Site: brandenburg
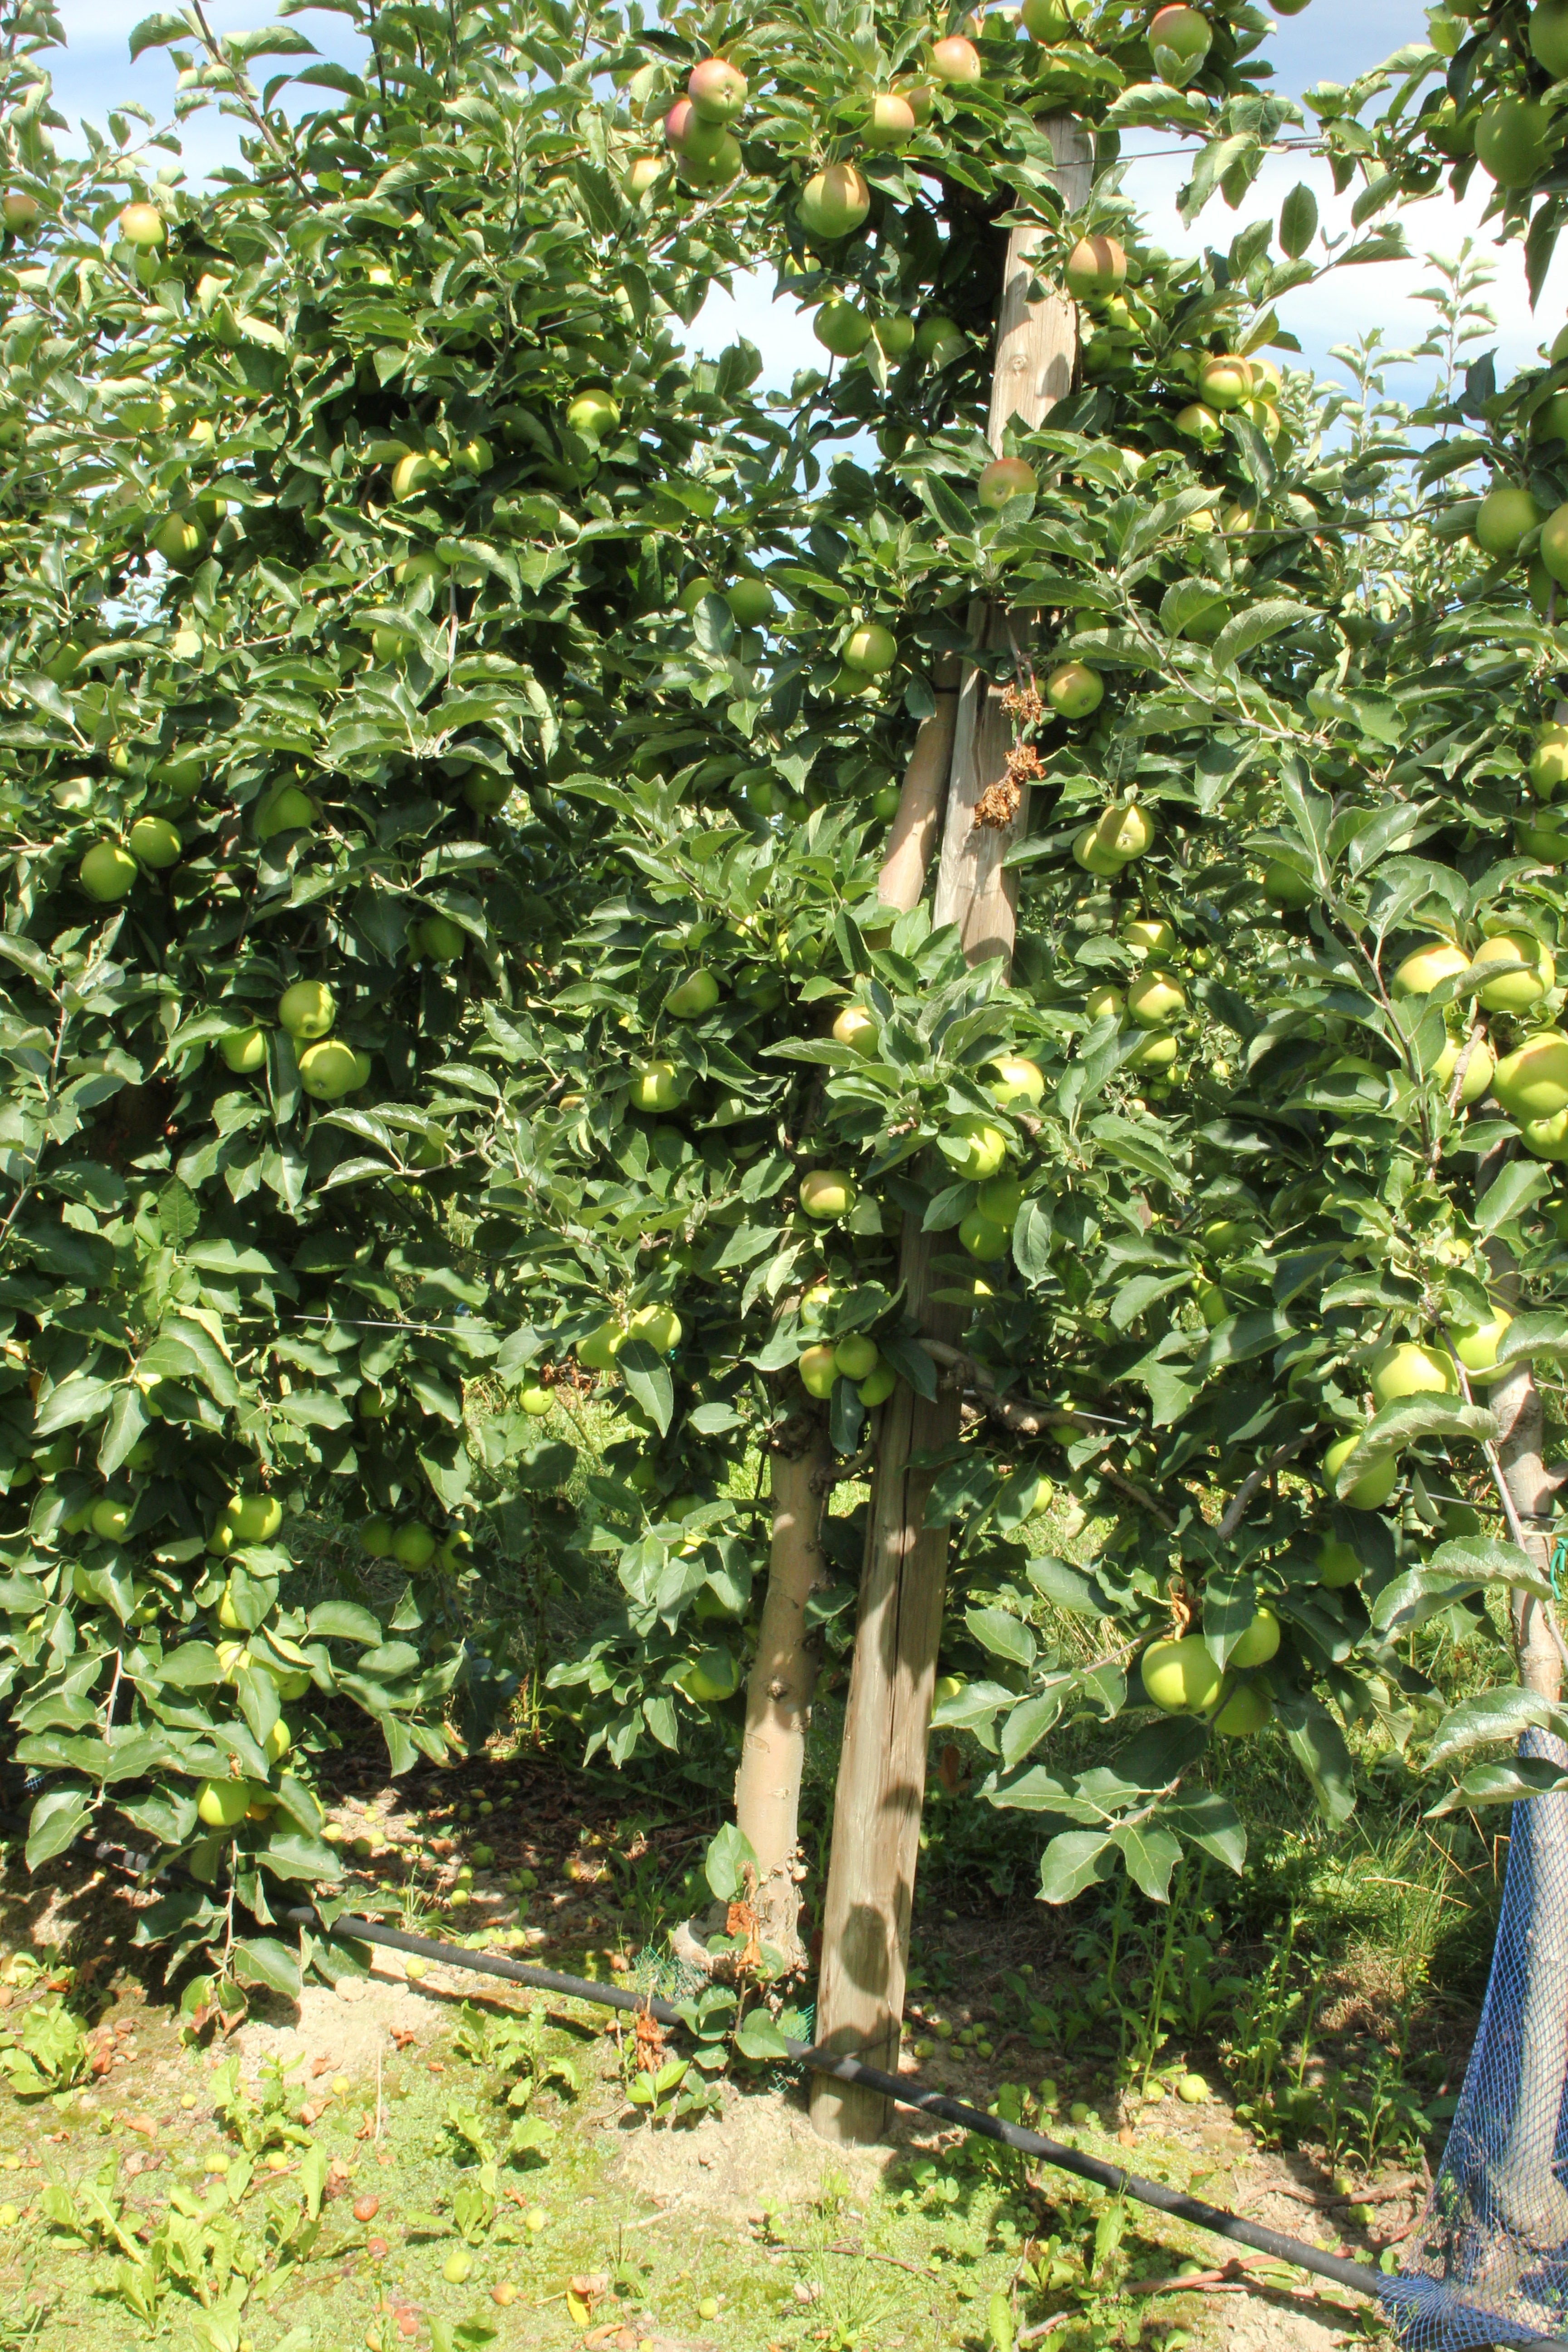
Growth stage (BBCH 77): Development of fruit